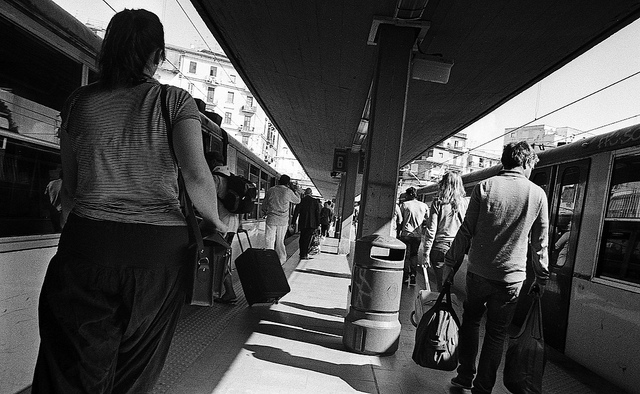
Several people are walking along a bus terminal.

The people with luggage are ready to board the bus.

a couple of people are at a train station